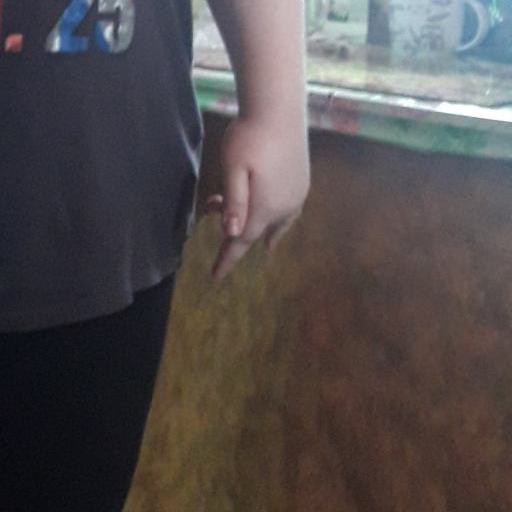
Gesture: no_gesture